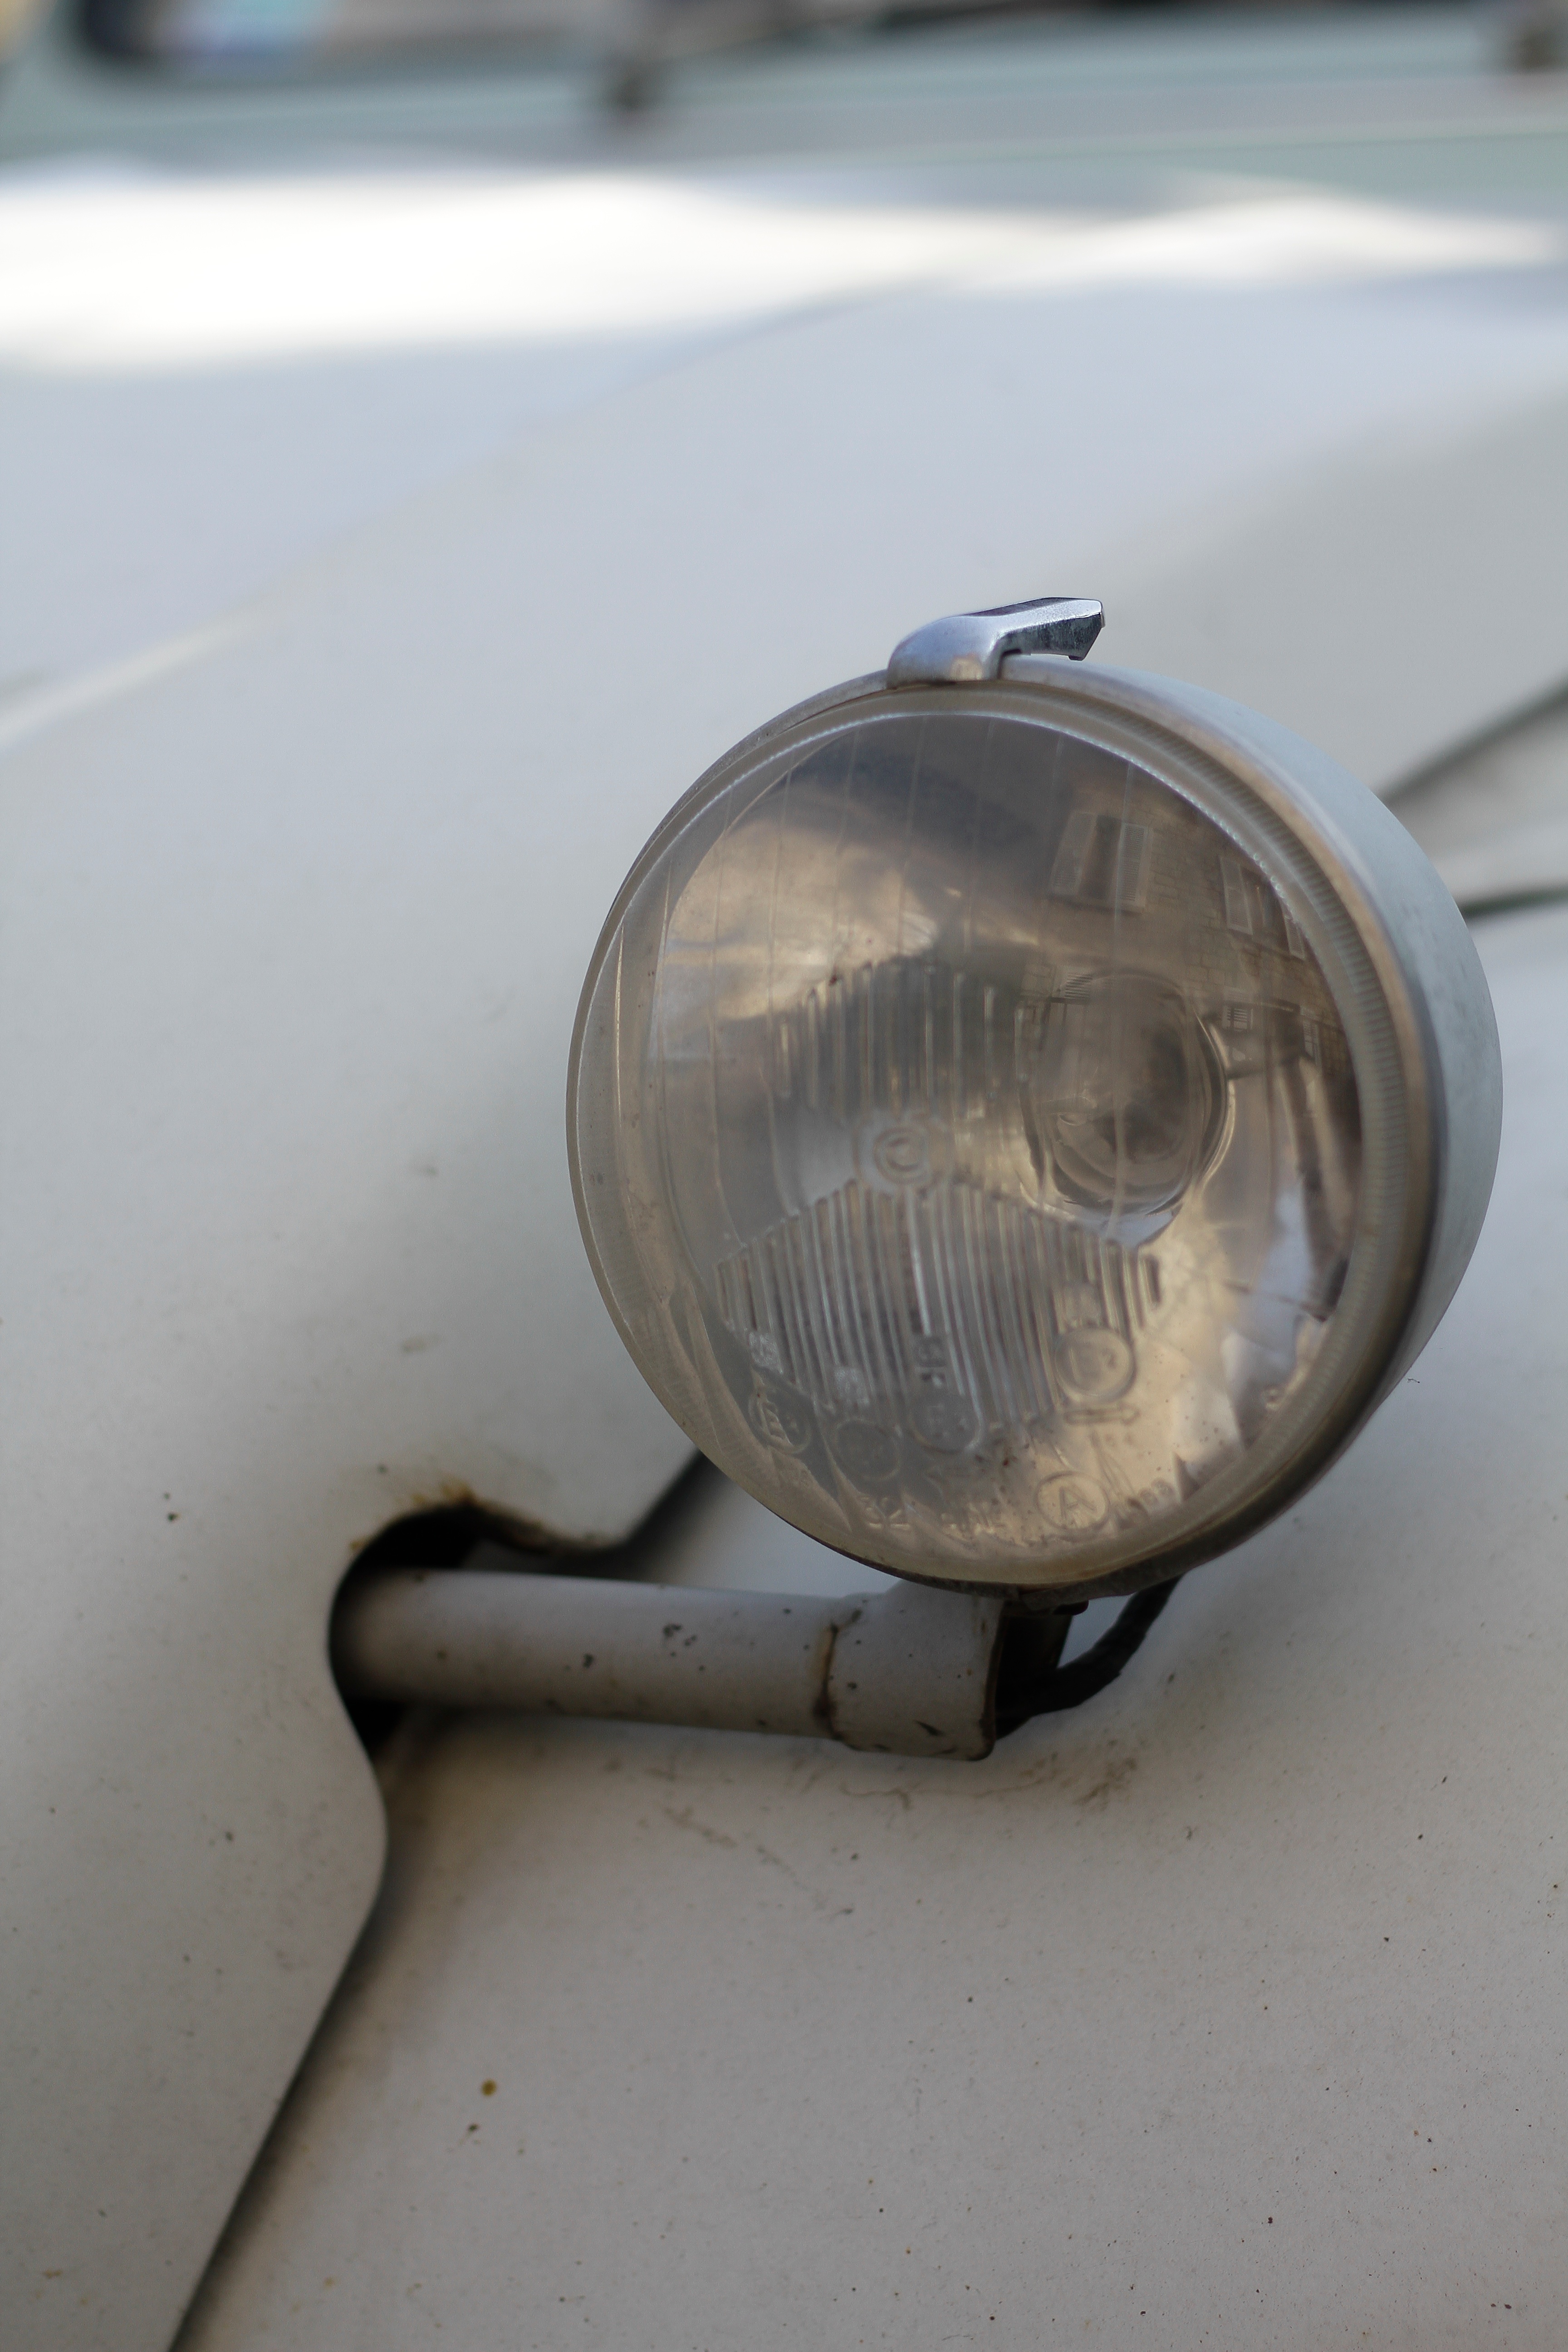
light, wheel, glass, vehicle, lighting, shape, automotive exterior